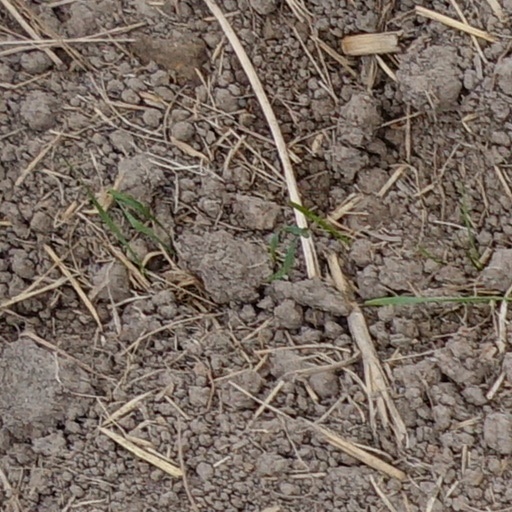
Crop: wheat